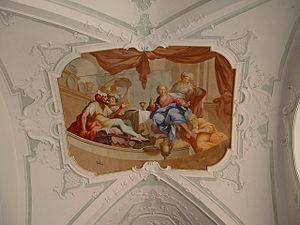
Johann Georg Bergmüller, né le 15 avril 1688 à Türkheim et mort le 30 mars 1762 à Augsbourg, est un peintre rococo allemand qui fut avant tout fresquiste. Il peignit cependant également sur toile.